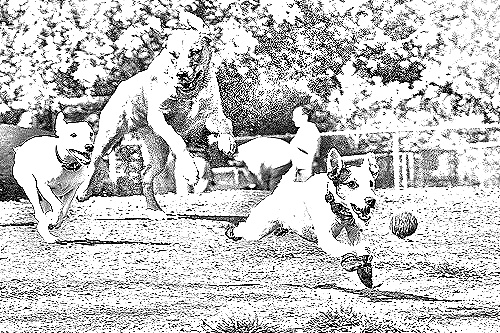
Portrait style: Sketch Portrait